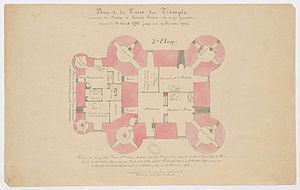
Plan du troisième étage du Temple, avec indication des pièces où étaient emprisonnés Louis XVI et sa famille à partir du 13 août 1792. La petite tour, à droite, était affectée au roi, tandis que la reine et ses enfants étaient logés dans la grande tour, à gauche
La tour du Temple et son enclos constituaient la maison du Temple, ancienne forteresse parisienne située dans le nord du Marais, au sein du 3ᵉ arrondissement de Paris, qui fut détruite en 1808.